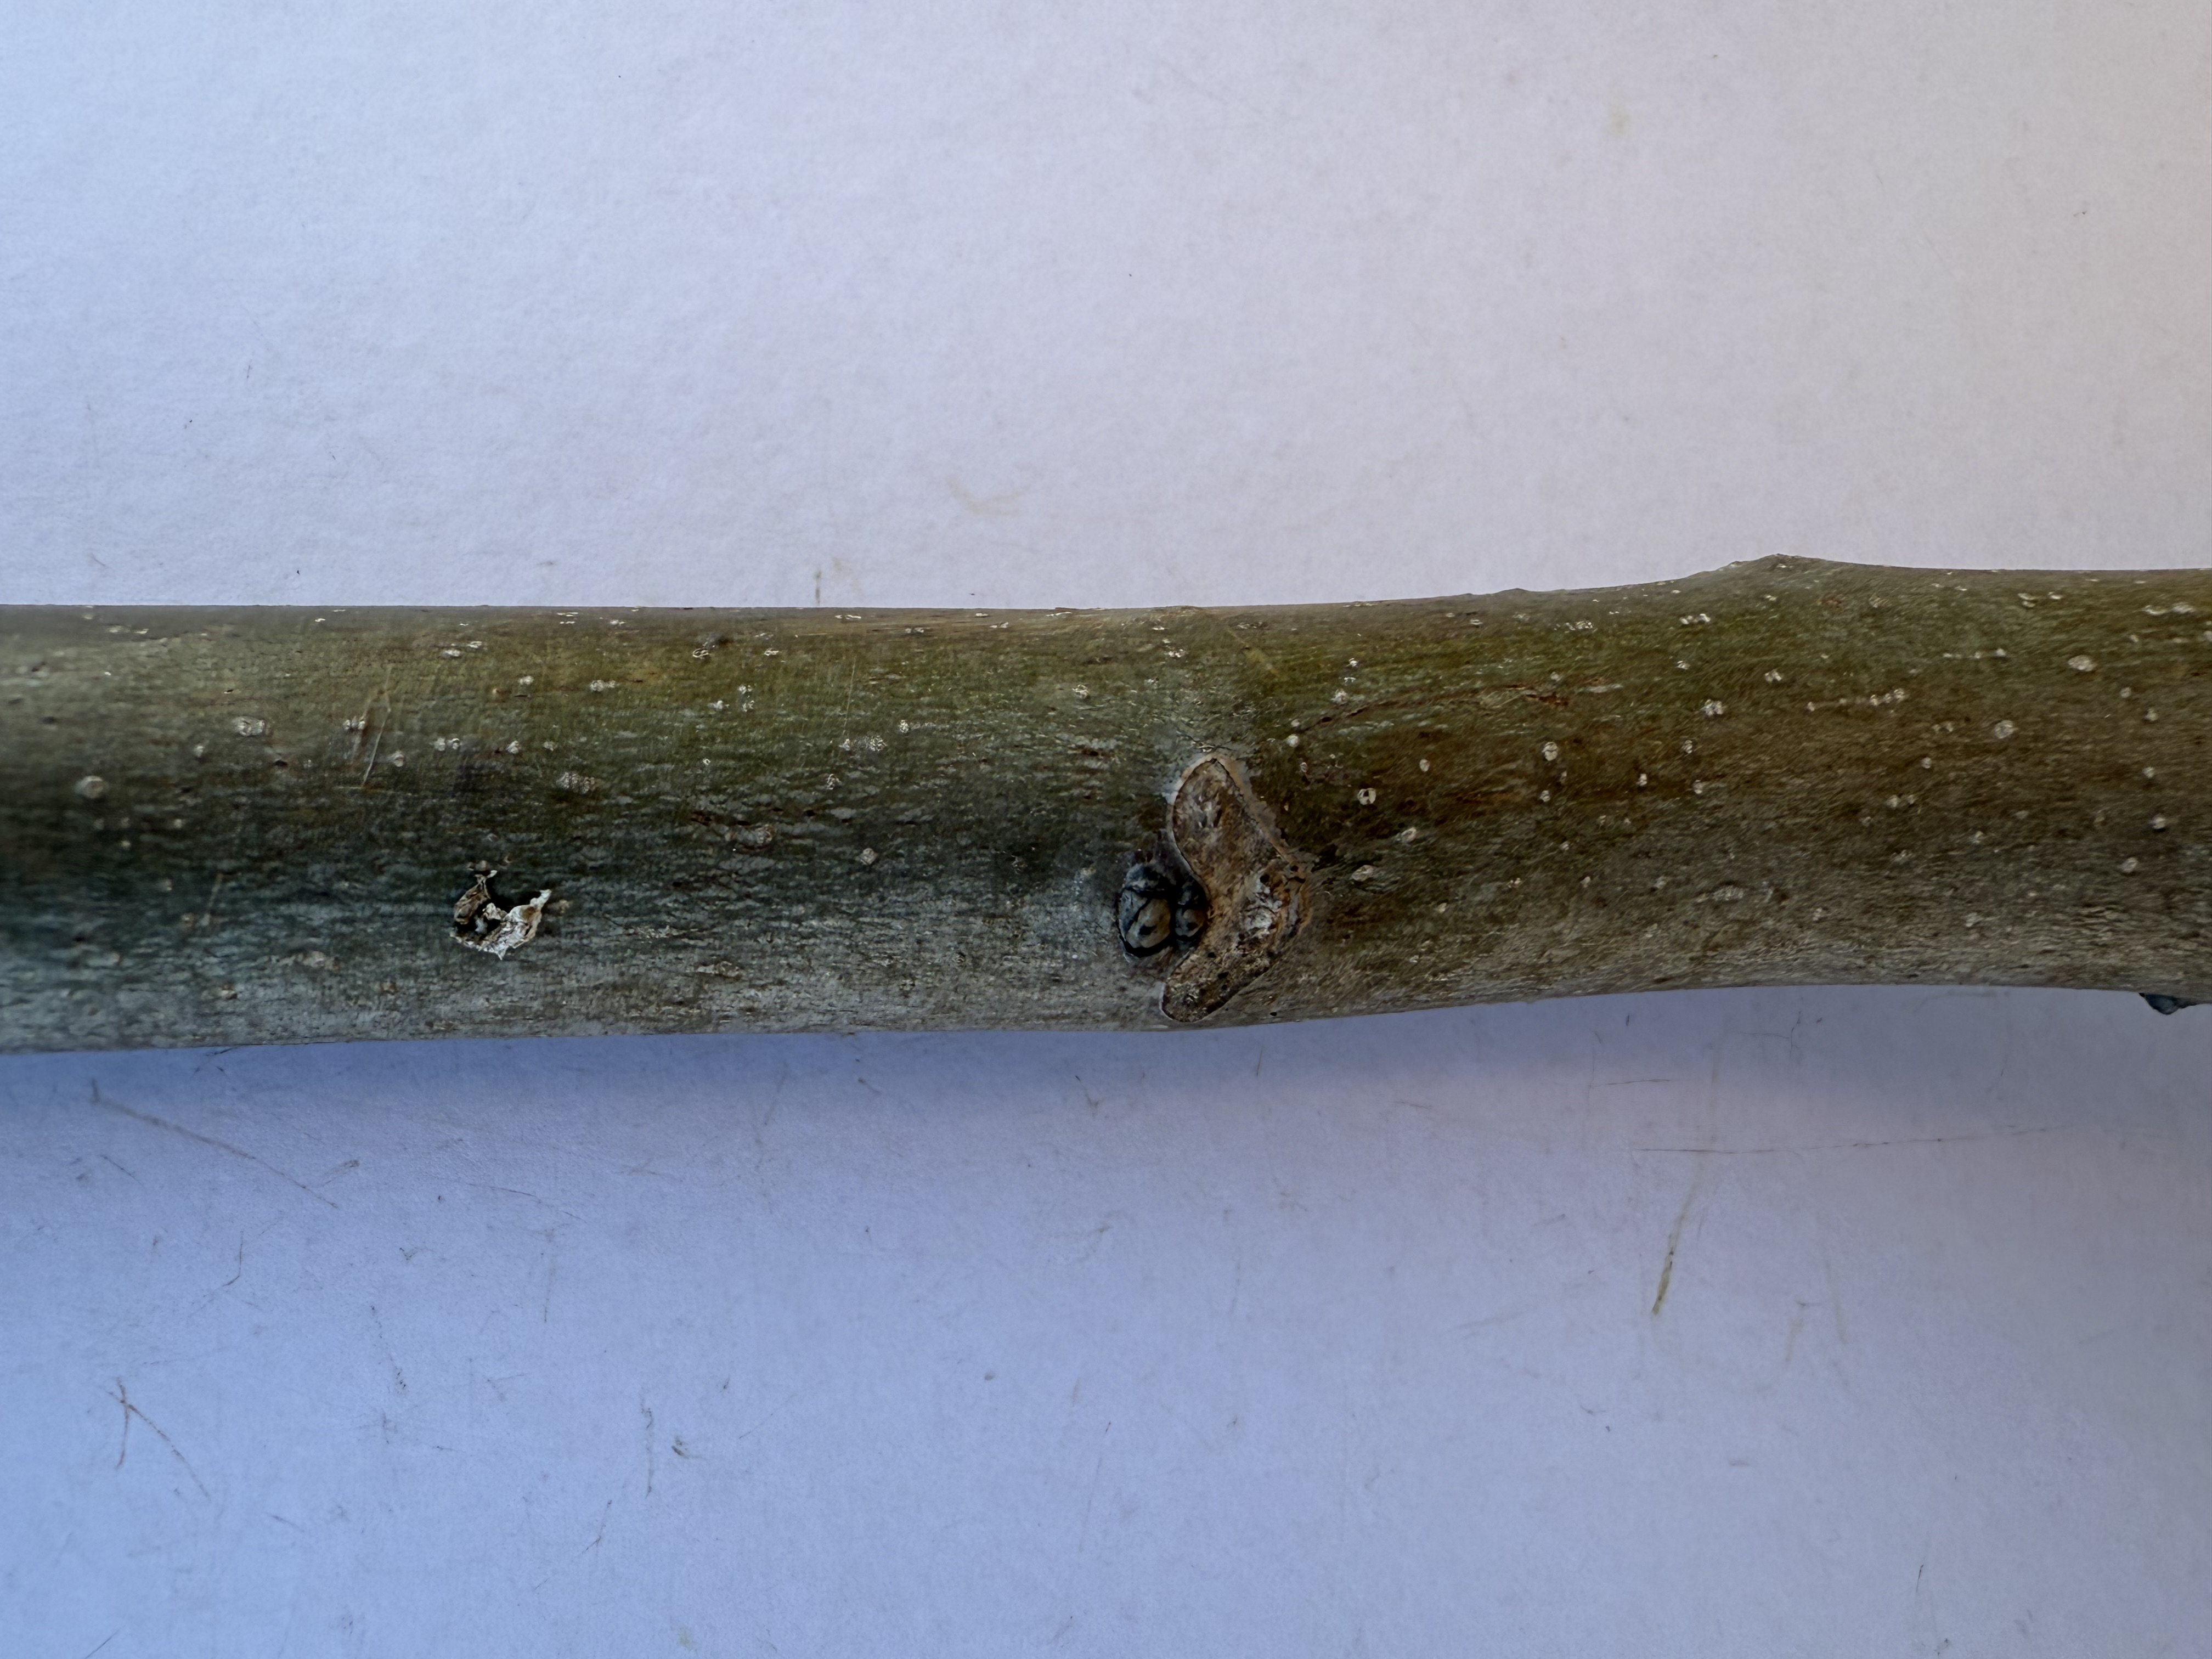
Variety: Sebin Walnut